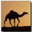
Label: camel